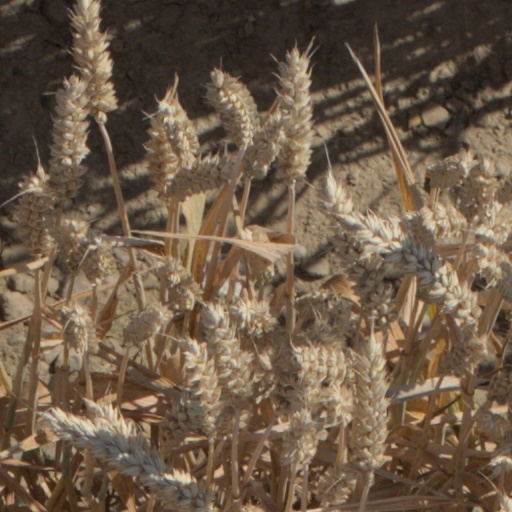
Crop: wheat